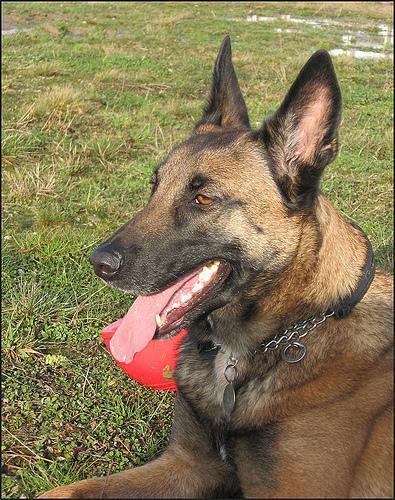
malinois